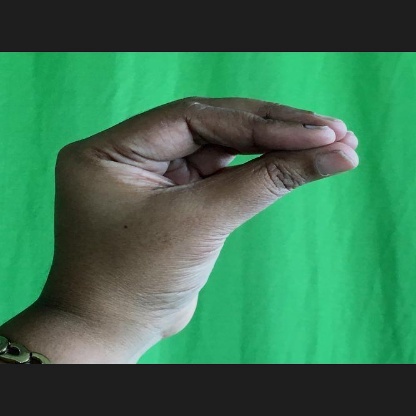
Mudra: Mukulam